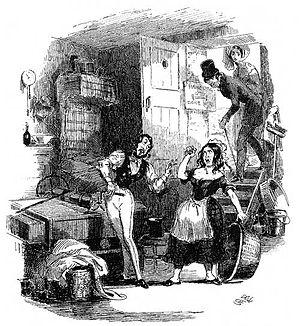
The Life and Adventures of Nicholas Nickleby, containing a Faithful Account of the Fortunes, Misfortunes, Uprisings, Downfallings and Complete Career of the Nickleby Family, communément appelé Nicholas Nickleby, est le troisième grand roman de Charles Dickens, publié en feuilleton de 1838 à 1839 avec des illustrations de Hablot Knight Browne, puis en un volume. Mark Ford le décrit comme « le prototype du roman dickensien, Pickwick Papers et Oliver Twist étant si totalement sui generis qu'ils en sont devenus uniques ». L'intrigue est centrée sur le personnage de Nicholas, jeune homme laissé impécunieux par la mort de son père et devant subvenir aux besoins de sa mère et de sa sœur. Son caractère droit et indépendant suscite l'antipathie de son oncle Ralph Nickleby qui le juge à tort sans valeur et le poursuit de son inimitié. Dans son sillage, se distinguent sa jeune sœur Kate et sa mère, l'inénarrable Mrs Nickleby.